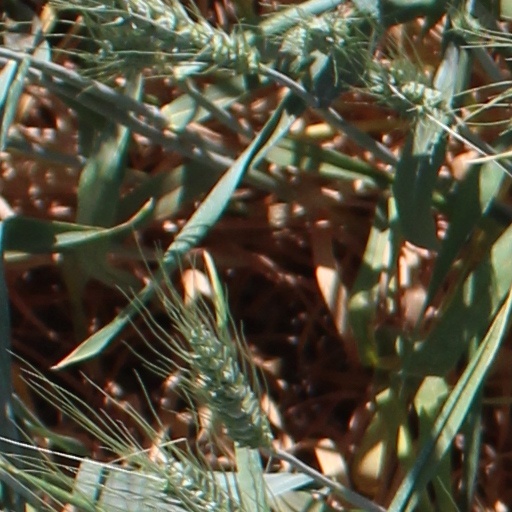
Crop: wheat